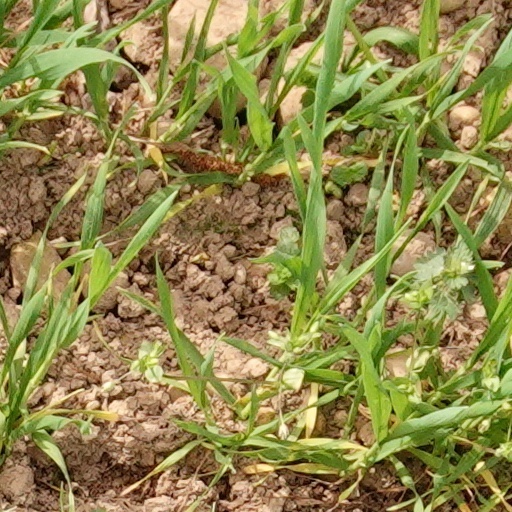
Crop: wheat